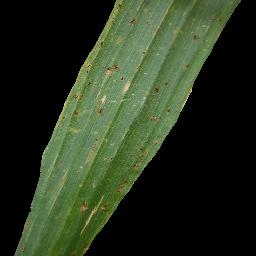
Label: Corn___Common_rust